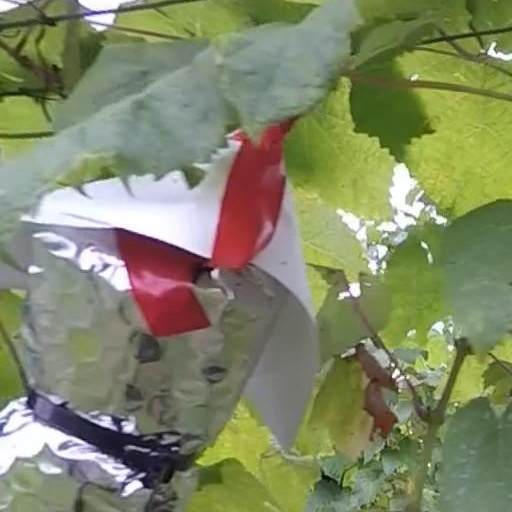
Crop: grape